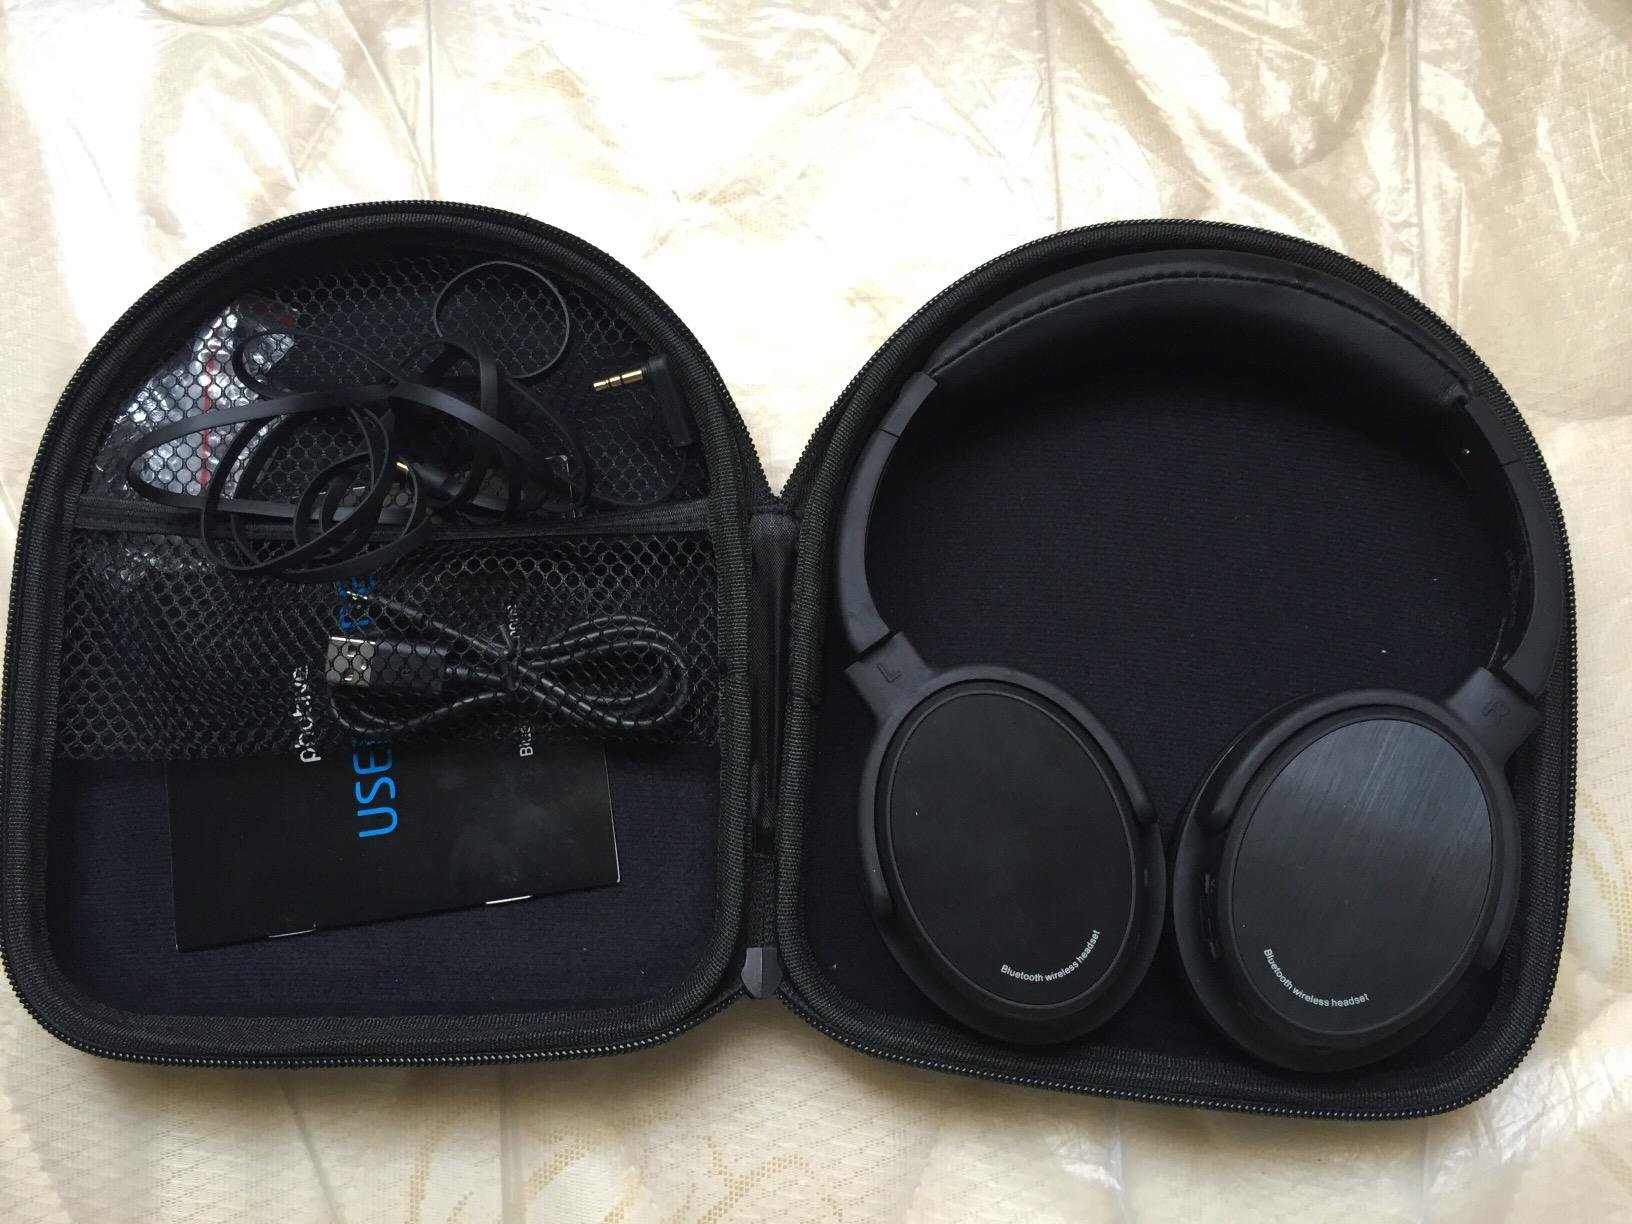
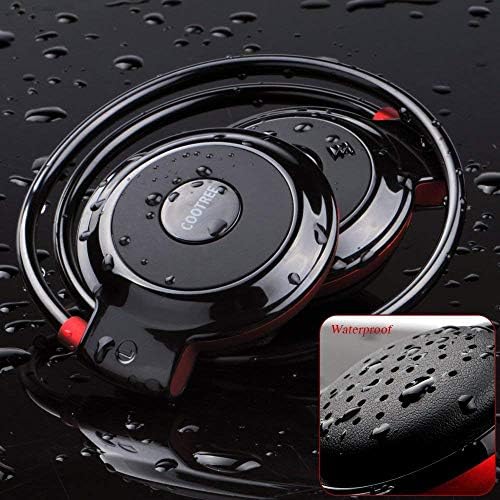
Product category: headphones
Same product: no